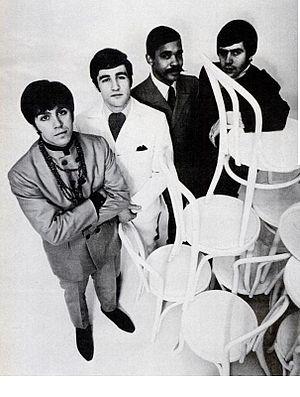
Le Cerveau est un film franco-italien réalisé par Gérard Oury sorti en 1969.
The American Breed est un groupe américain de rock formé à Chicago en 1966. En France, il est notamment connu pour avoir chanté le titre The Brain, figurant dans bande originale du film Le Cerveau de Gérard Oury composée par Georges Delerue. Le titre reprend le nom anglais de ce film : The Brain.